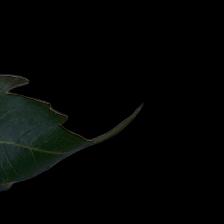
Plant: Neem